Nagara Station

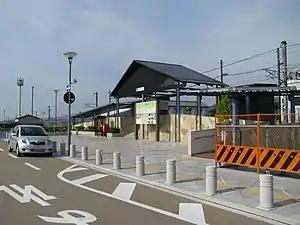
Nagara Station

is a passenger railway station located in the city of Tenri, Nara, Japan. It is operated by West Japan Railway Company (JR West).